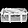
Label: Bag